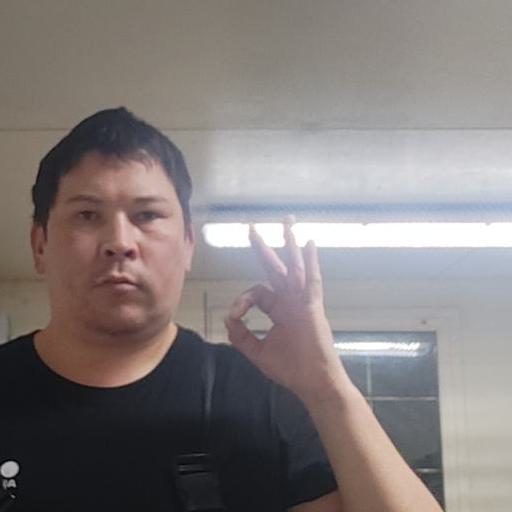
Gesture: ok